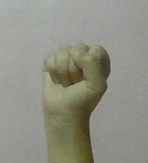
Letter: saad